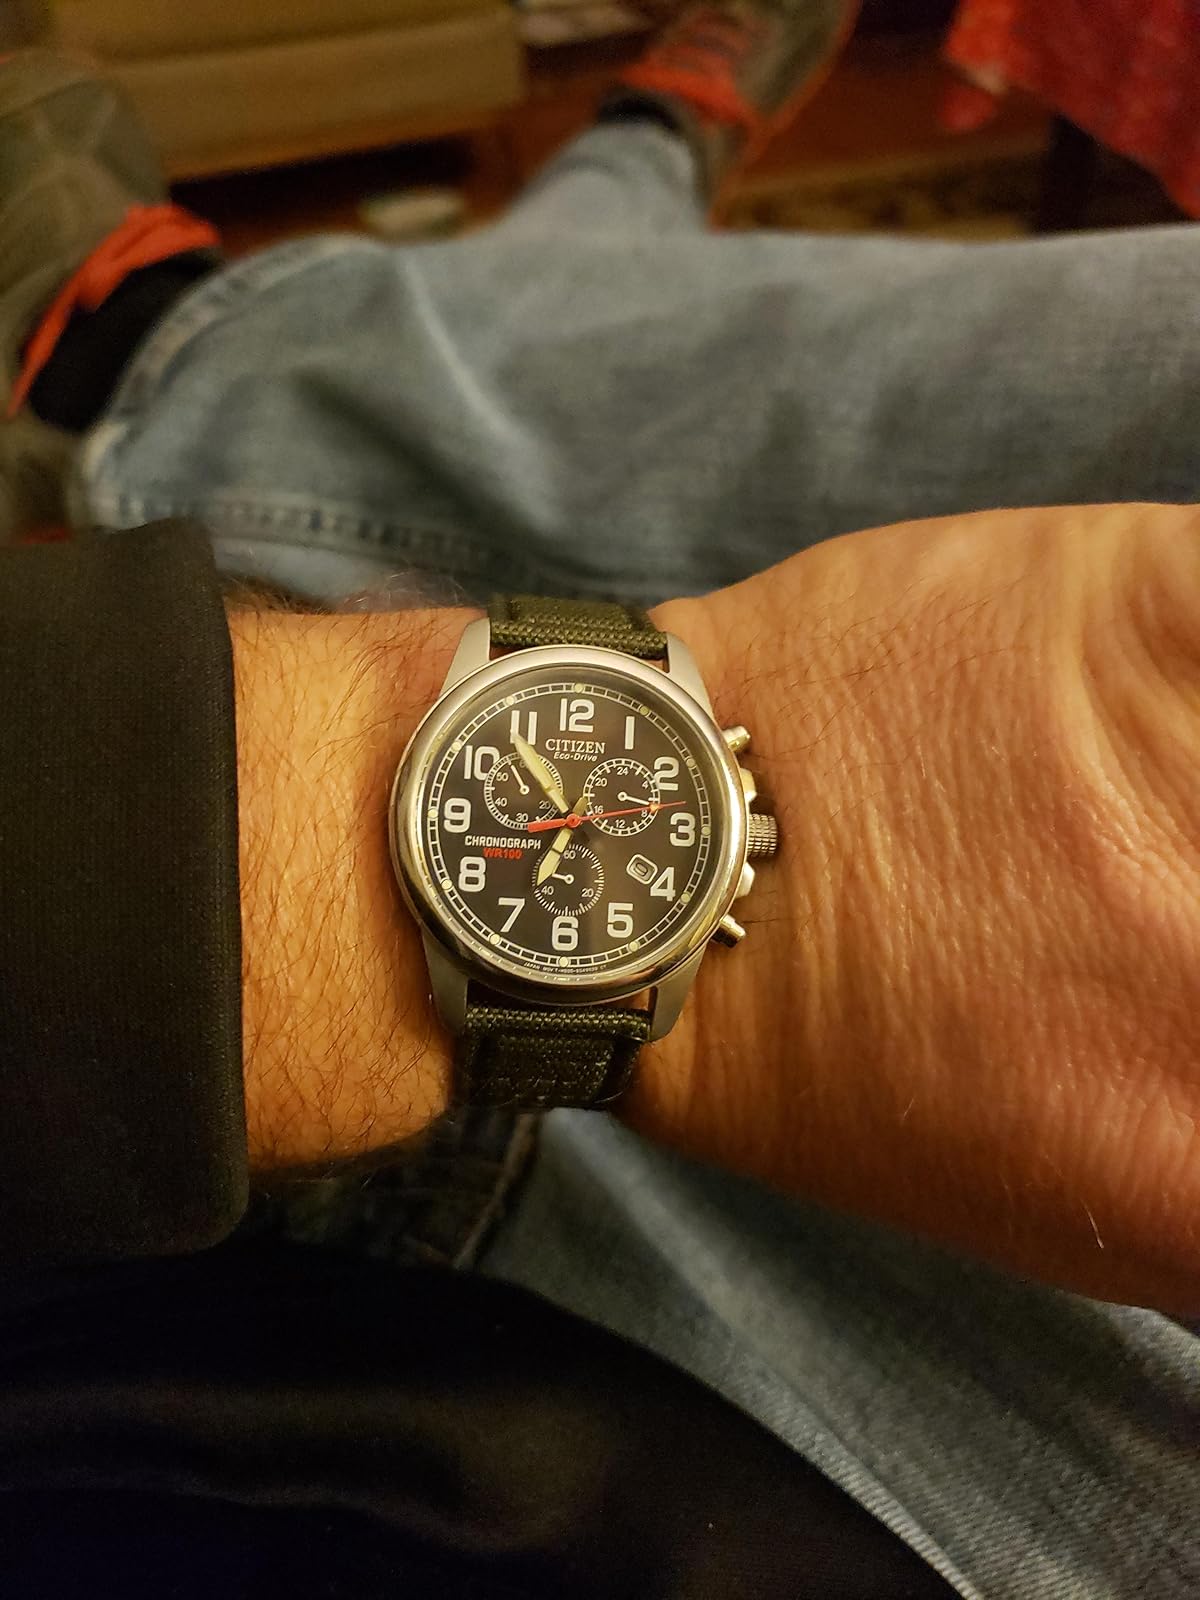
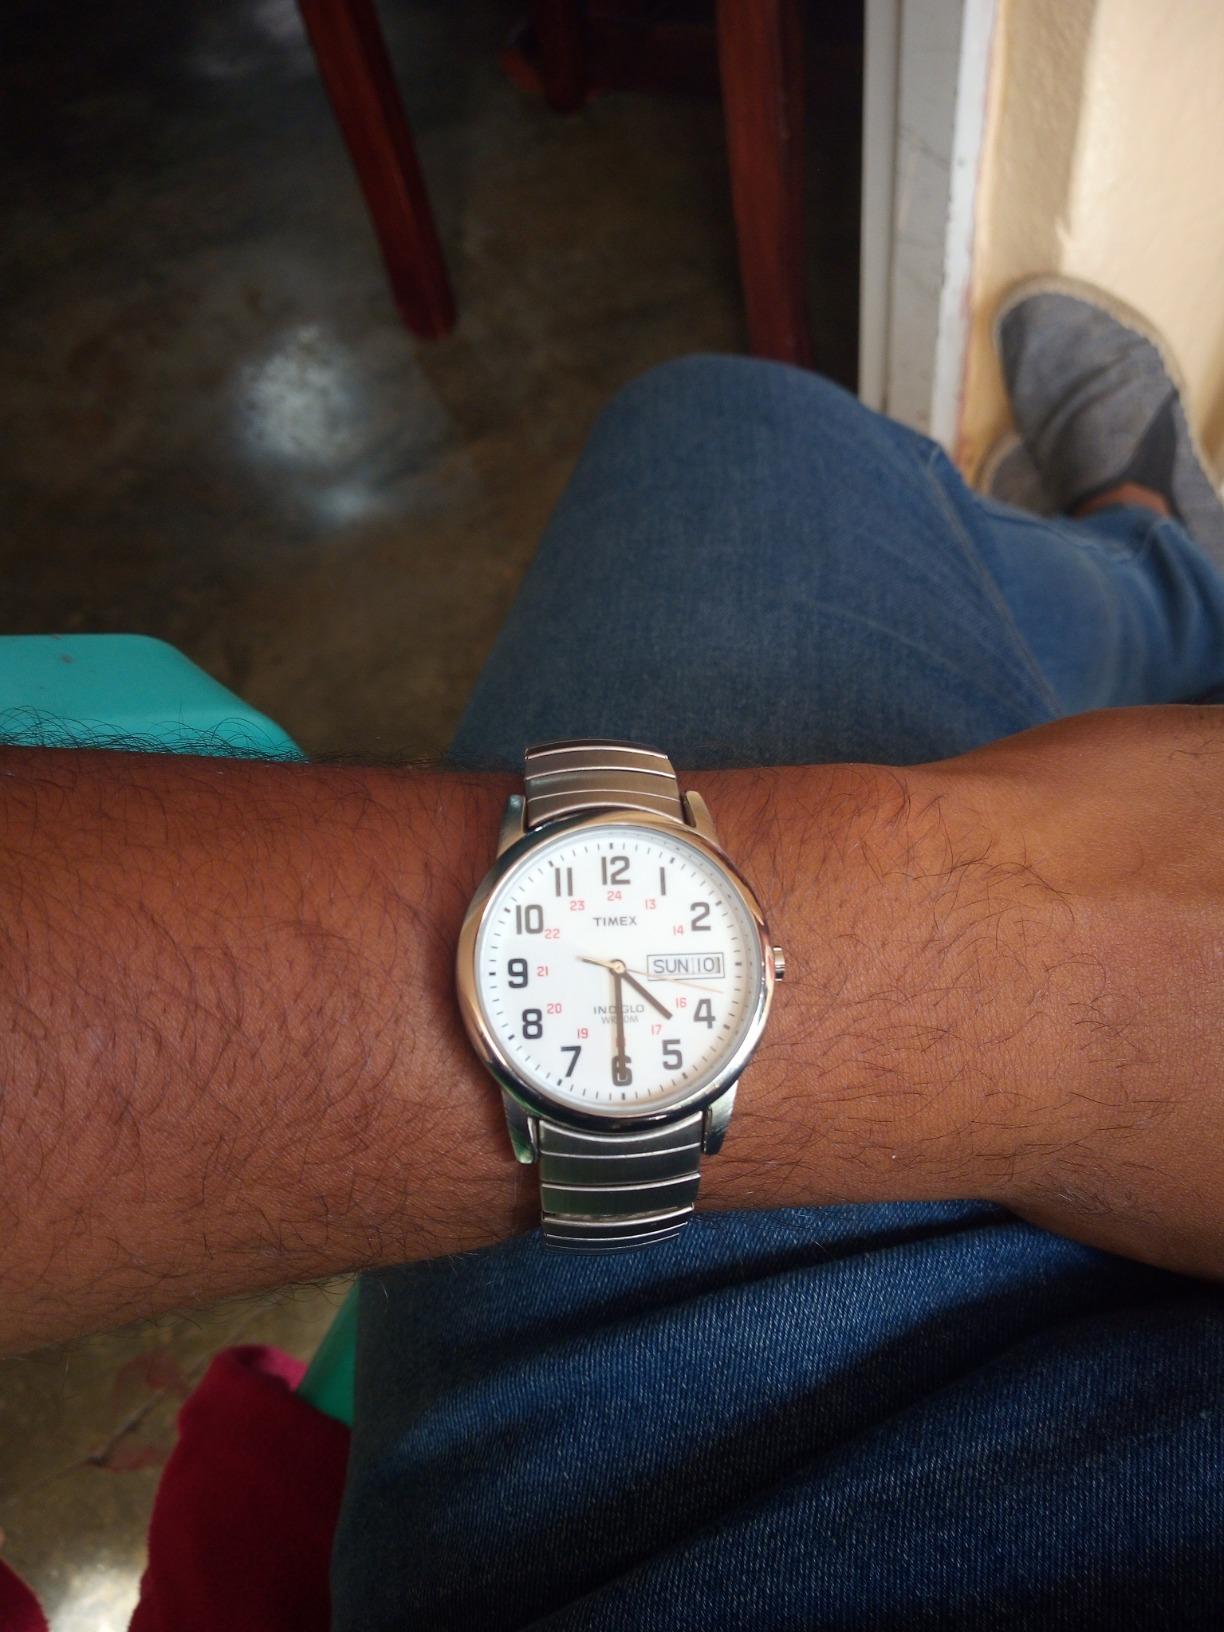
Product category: accessories_watch
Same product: no